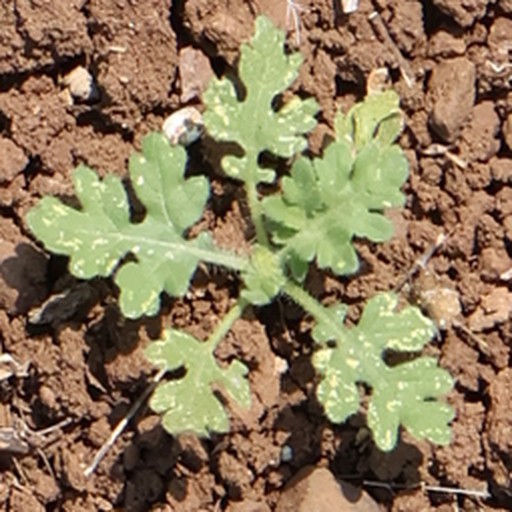
Weed species: Gajar_gavat_(Parthenium hysterophorus)